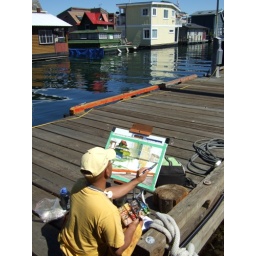
Artist paints house boat in Victoria Harbour.